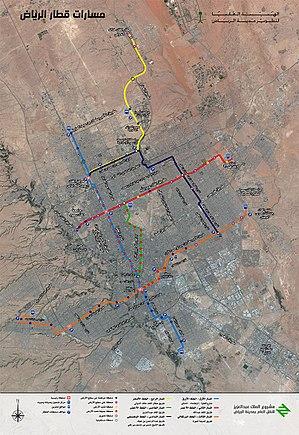
Le métro de Riyad est un système de transport en commun de type métro automatique actuellement en cours de construction destiné à desservir la ville de Riyad, capitale de l'Arabie saoudite. Le projet prévoit au total 6 lignes, 176 km de voies et 85 stations. Sa mise en service est prévue pour 2020. Le projet est supervisé par la High Commission for the Development of ArRiyadh.